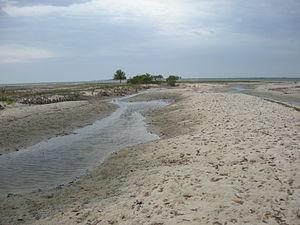
Carabane, également appelé Karabane, est à la fois une île et un village situés à l'extrême sud-ouest du Sénégal, dans l'embouchure du fleuve Casamance. Site paradisiaque, doté d'un climat agréable et d'une luxuriante végétation, c'est aussi du point de vue historique le premier comptoir colonial français en Casamance. Dans un environnement maritime et fluvial propice à l'exploitation halieutique, l'île vit pourtant au rythme du calendrier rizicole, car les Diolas, majoritaires à Karabane, sont avant tout des terriens : on a pu parler de véritable « civilisation du riz » en Basse-Casamance. En complément — tant alimentaire qu'économique —, ils pratiquent aussi la pêche artisanale et la collecte de crustacés, mais les pêcheurs professionnels viennent surtout d'autres régions.